Zero-carbon city

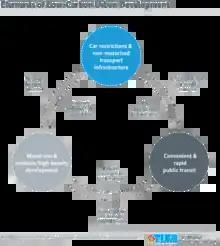
Elements of Low-Carbon Urban Development: less cars, better public transit, mixed use development

Transportation of people and goods is estimated to contribute 20% of global greenhouse gas emissions.